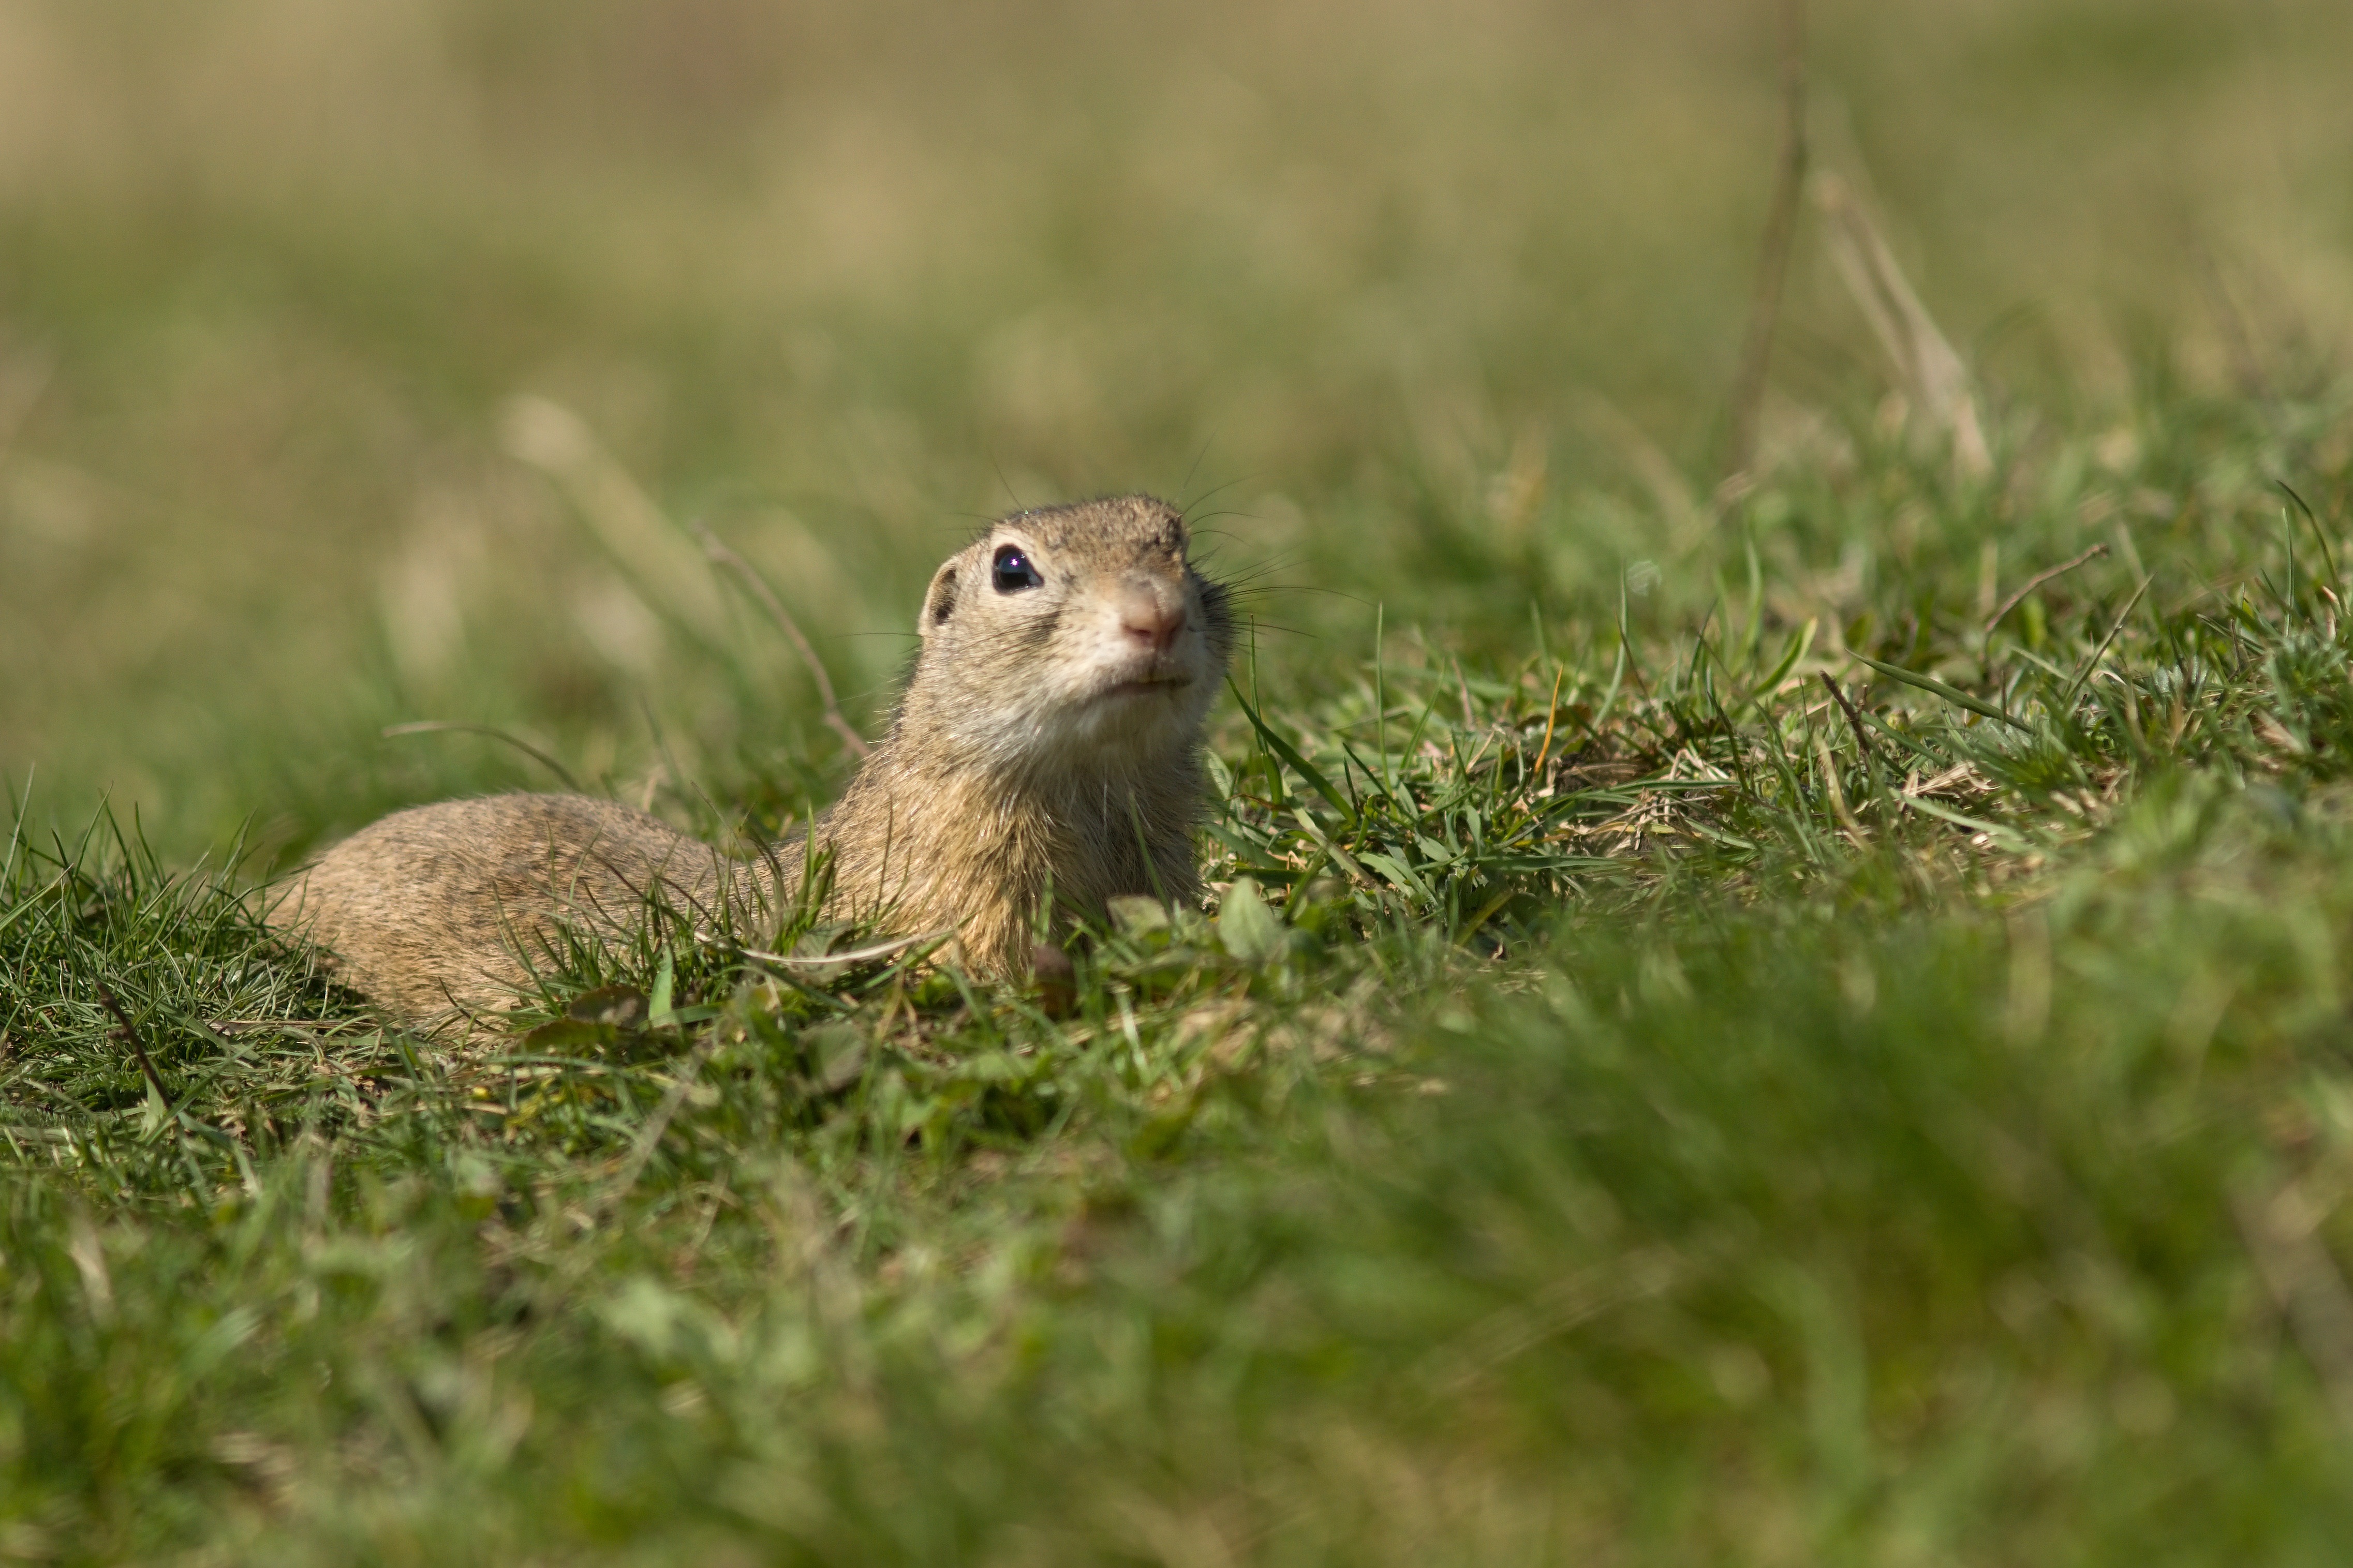
nature, grass, hair, meadow, prairie, animal, wildlife, spring, mammal, squirrel, rodent, fauna, grassland, animals, vertebrate, chipmunk, pastures, gopher, marmot, prairie dog, esk st edoho